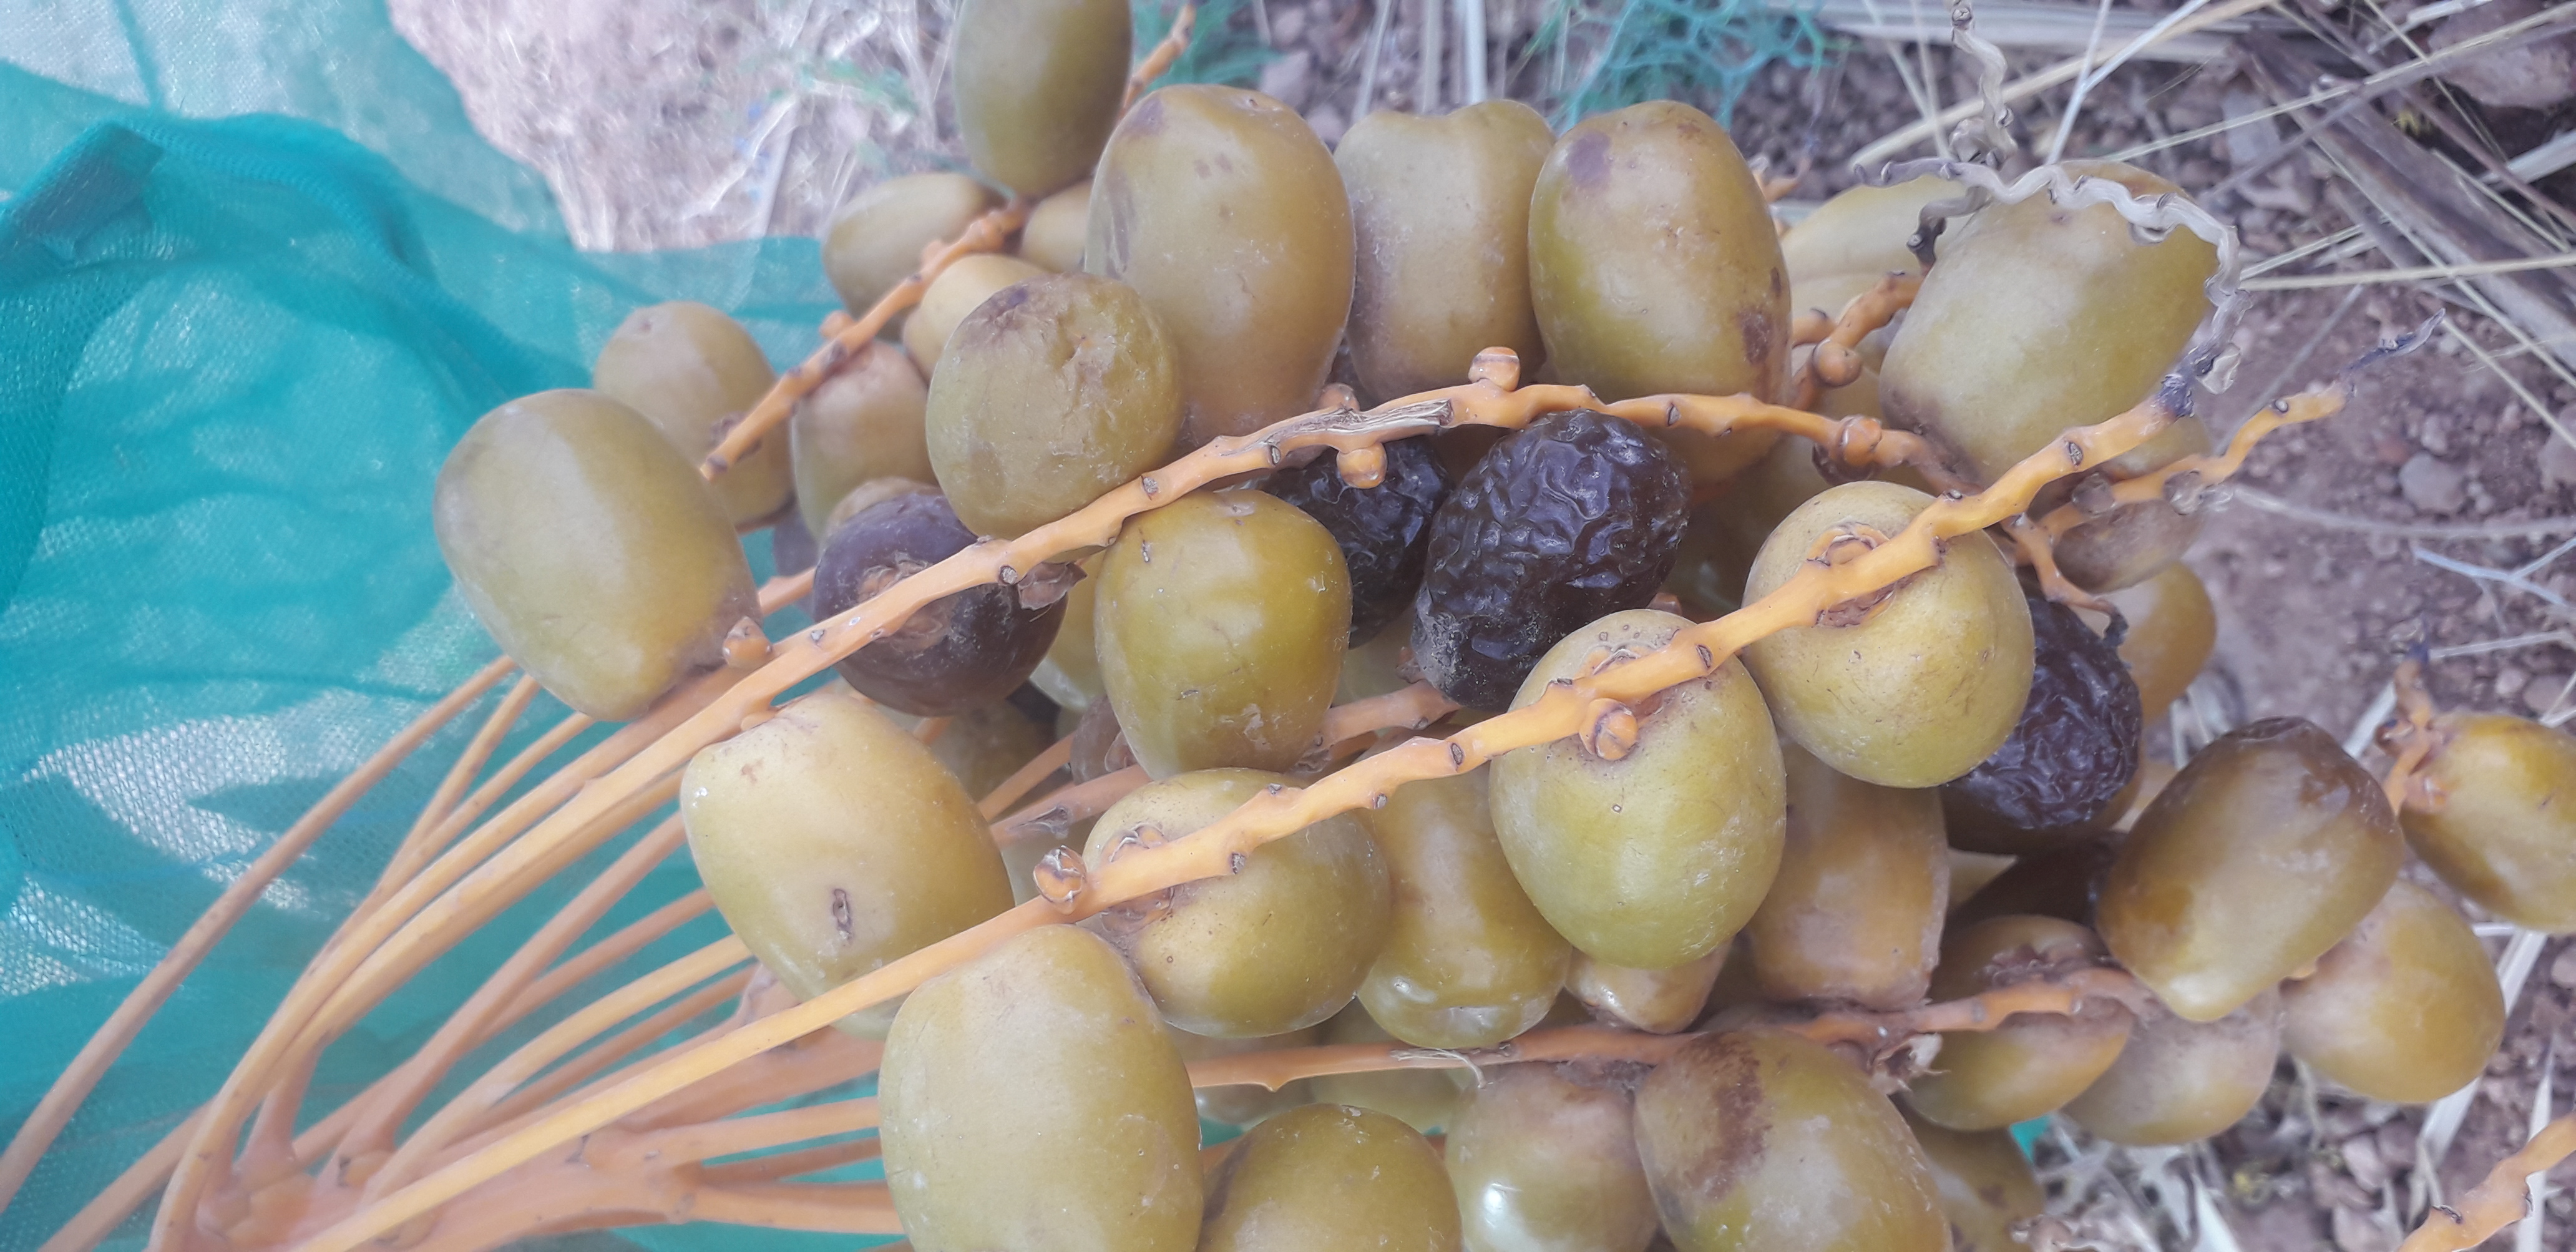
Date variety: Boufagous